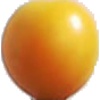
Label: cherry_wax_yellow